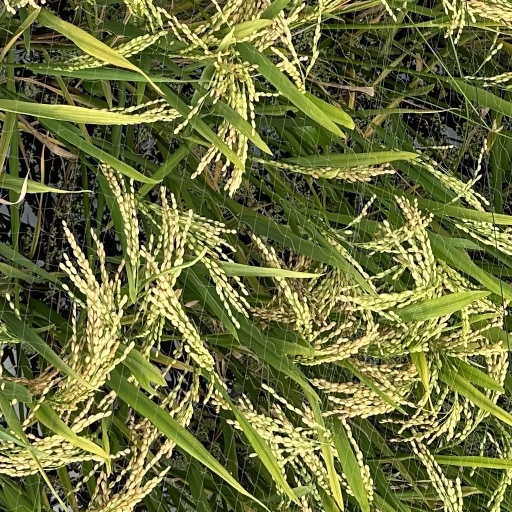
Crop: rice